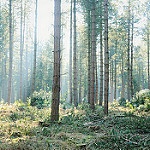
Label: forest